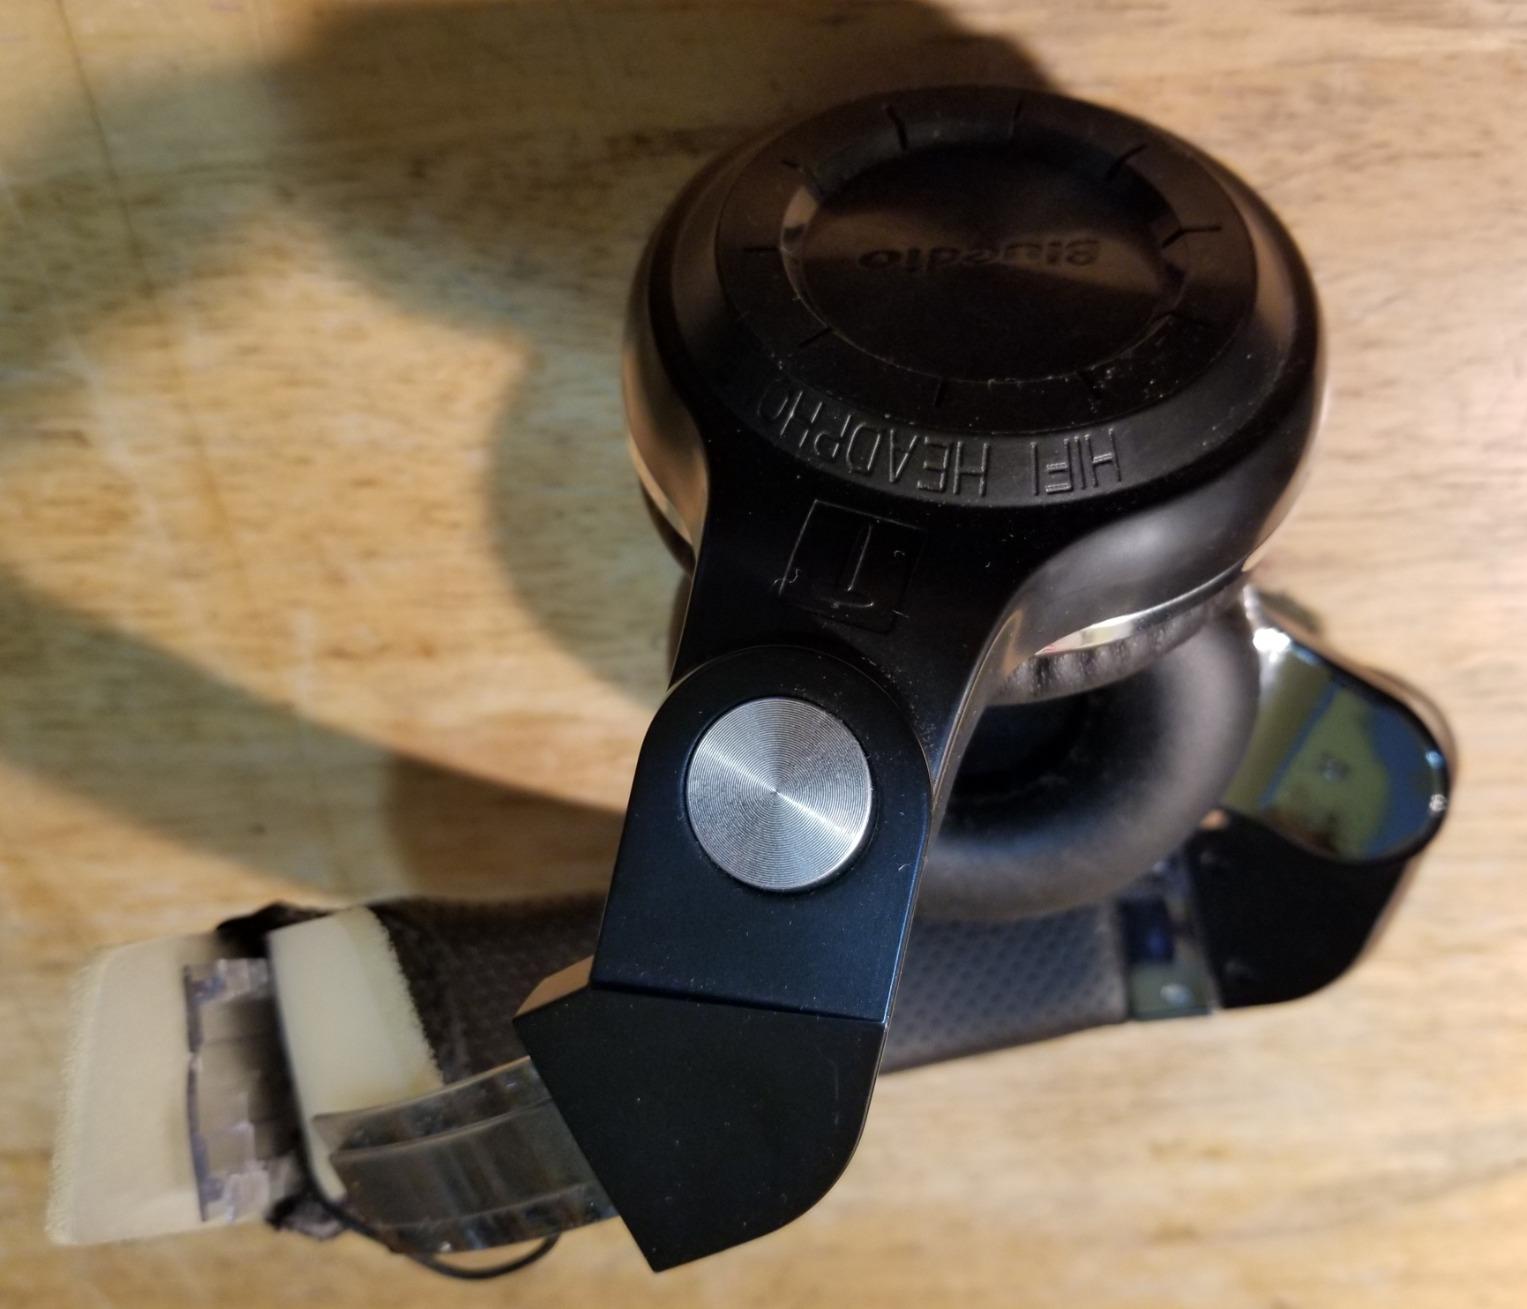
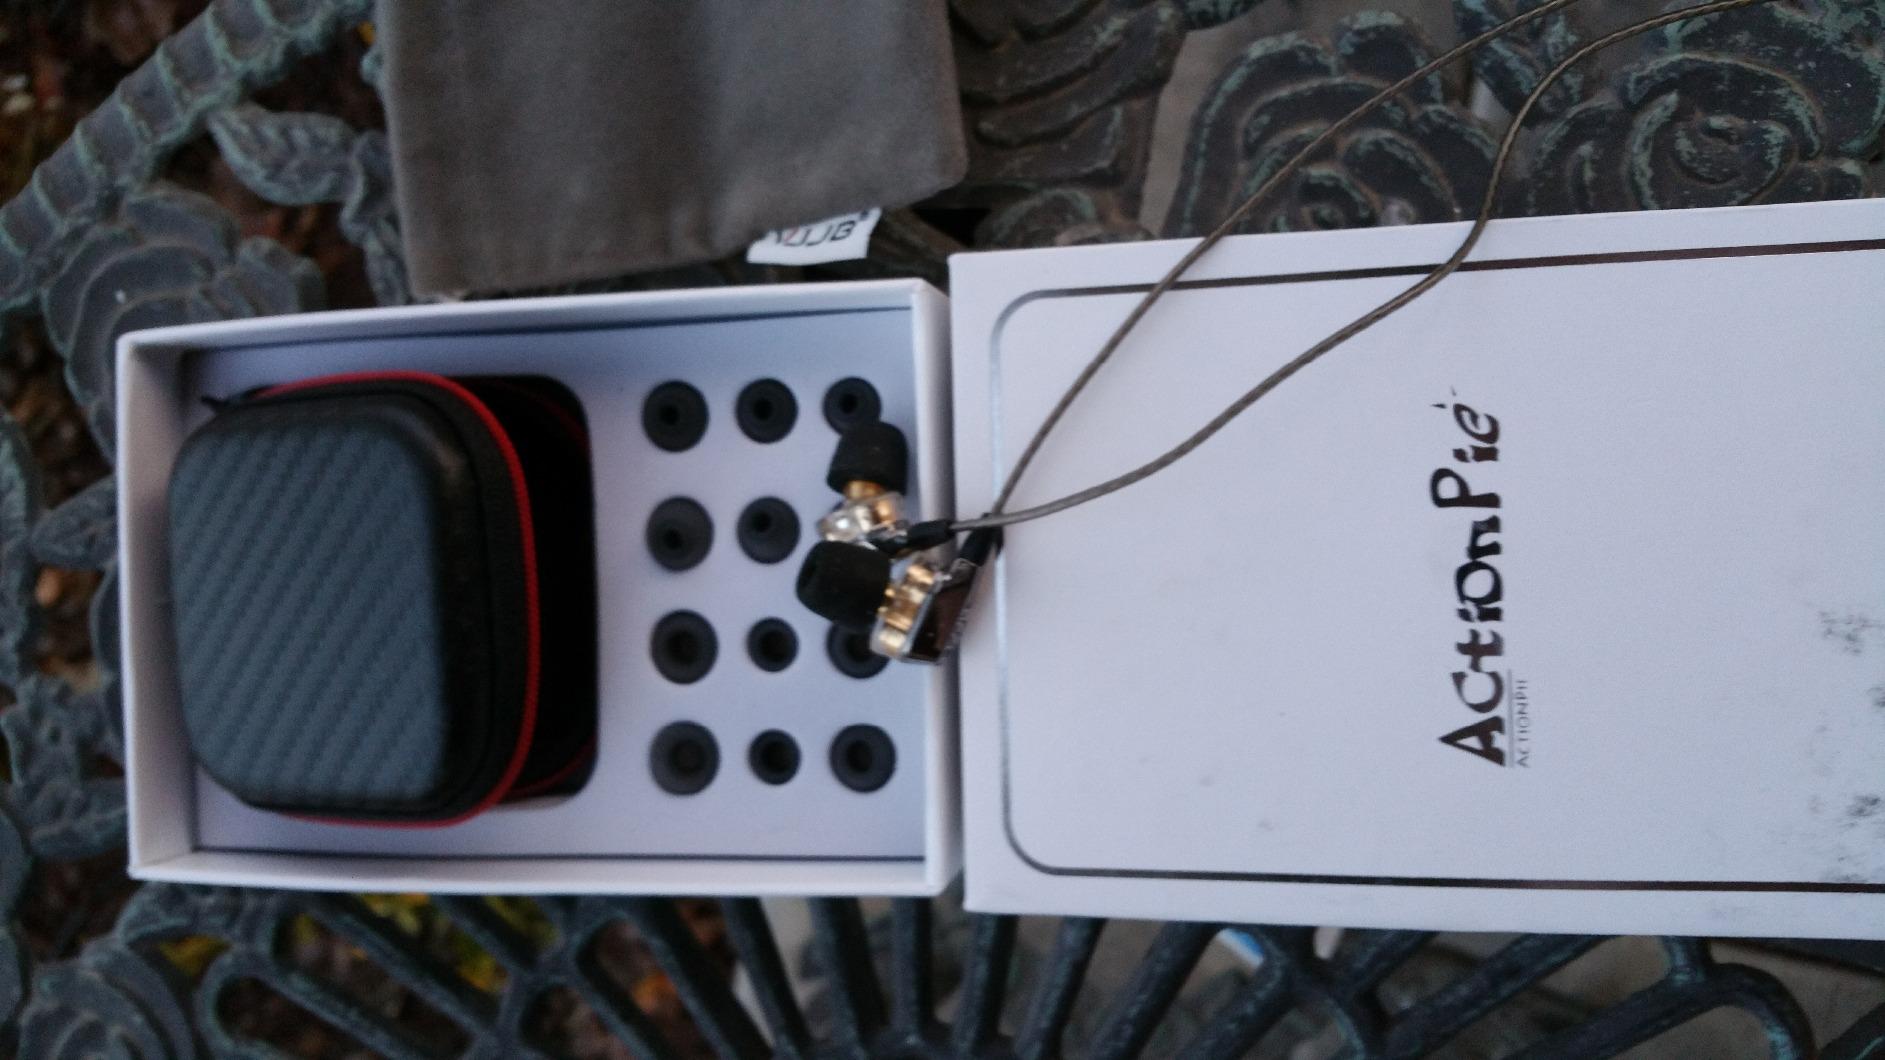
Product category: headphones
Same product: no